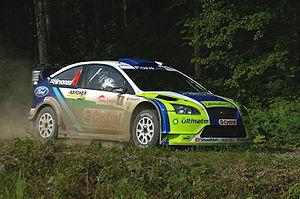
La Ford World Rally Team, officiellement appelée à partir de 2011 Ford Abu Dhabi World Rally Team, est la plus ancienne équipe du championnat du monde des rallyes, elle possède le record de podiums et totalise 79 victoires en WRC. Ford a remporté trois titres constructeurs et deux titres pilotes.
Mikko Hirvonen, né le 31 juillet 1980 à Kannonkoski, est un pilote de rallye finlandais.